Petroleum refining in the United States

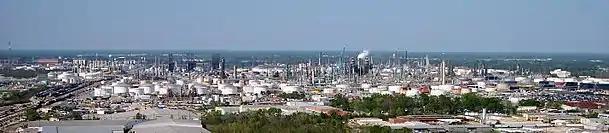
ExxonMobil's oil refinery in Baton Rouge is the sixth-largest in the United States

Petroleum refining in the United States in 2024 had a capacity of 18.4 million barrels per day. Although the US was the world's largest net importer of refined petroleum products as recently as 2008, the US became a net exporter in 2010, and in 2014 was the largest exporter and the largest net exporter of refined petroleum. As of January 2019, there were 135 operating refineries in the US, distributed among 30 states.